John Sherman

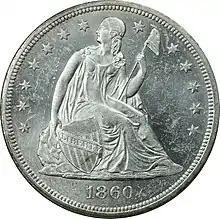
A silver dollar of the type Sherman said he never saw in circulation

The Civil War expenditures quickly strained the government's already fragile financial situation and Sherman, assigned to the Senate Finance Committee, was involved in the process of increasing the revenue. In July 1861, Congress authorized the government to issue Demand Notes, the first form of paper money issued directly by the United States government. The notes were redeemable in specie ("i.e.", gold or silver coin) but, as Sherman would note in his memoirs, they did not solve the revenue problem, as the government did not have the coin to redeem the notes should they all be presented for payment. To solve this problem, Chase asked for and Congress authorized the issuance of $150 million in bonds, which (as banks purchased them with gold) replenished the treasury. Congress also sought to increase revenue when they passed the Revenue Act of 1861, which imposed the first federal income tax in American history. Sherman endorsed the measure, and even spoke in favor of a steeper tax than the one imposed by the Act (3% on income above $800), preferring to raise revenue by taxation than by borrowing. In August, the special session closed and Sherman returned home to Mansfield to promote military recruitment again.